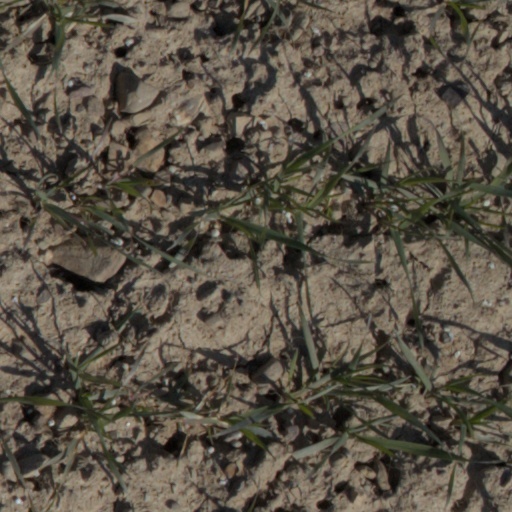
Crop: wheat